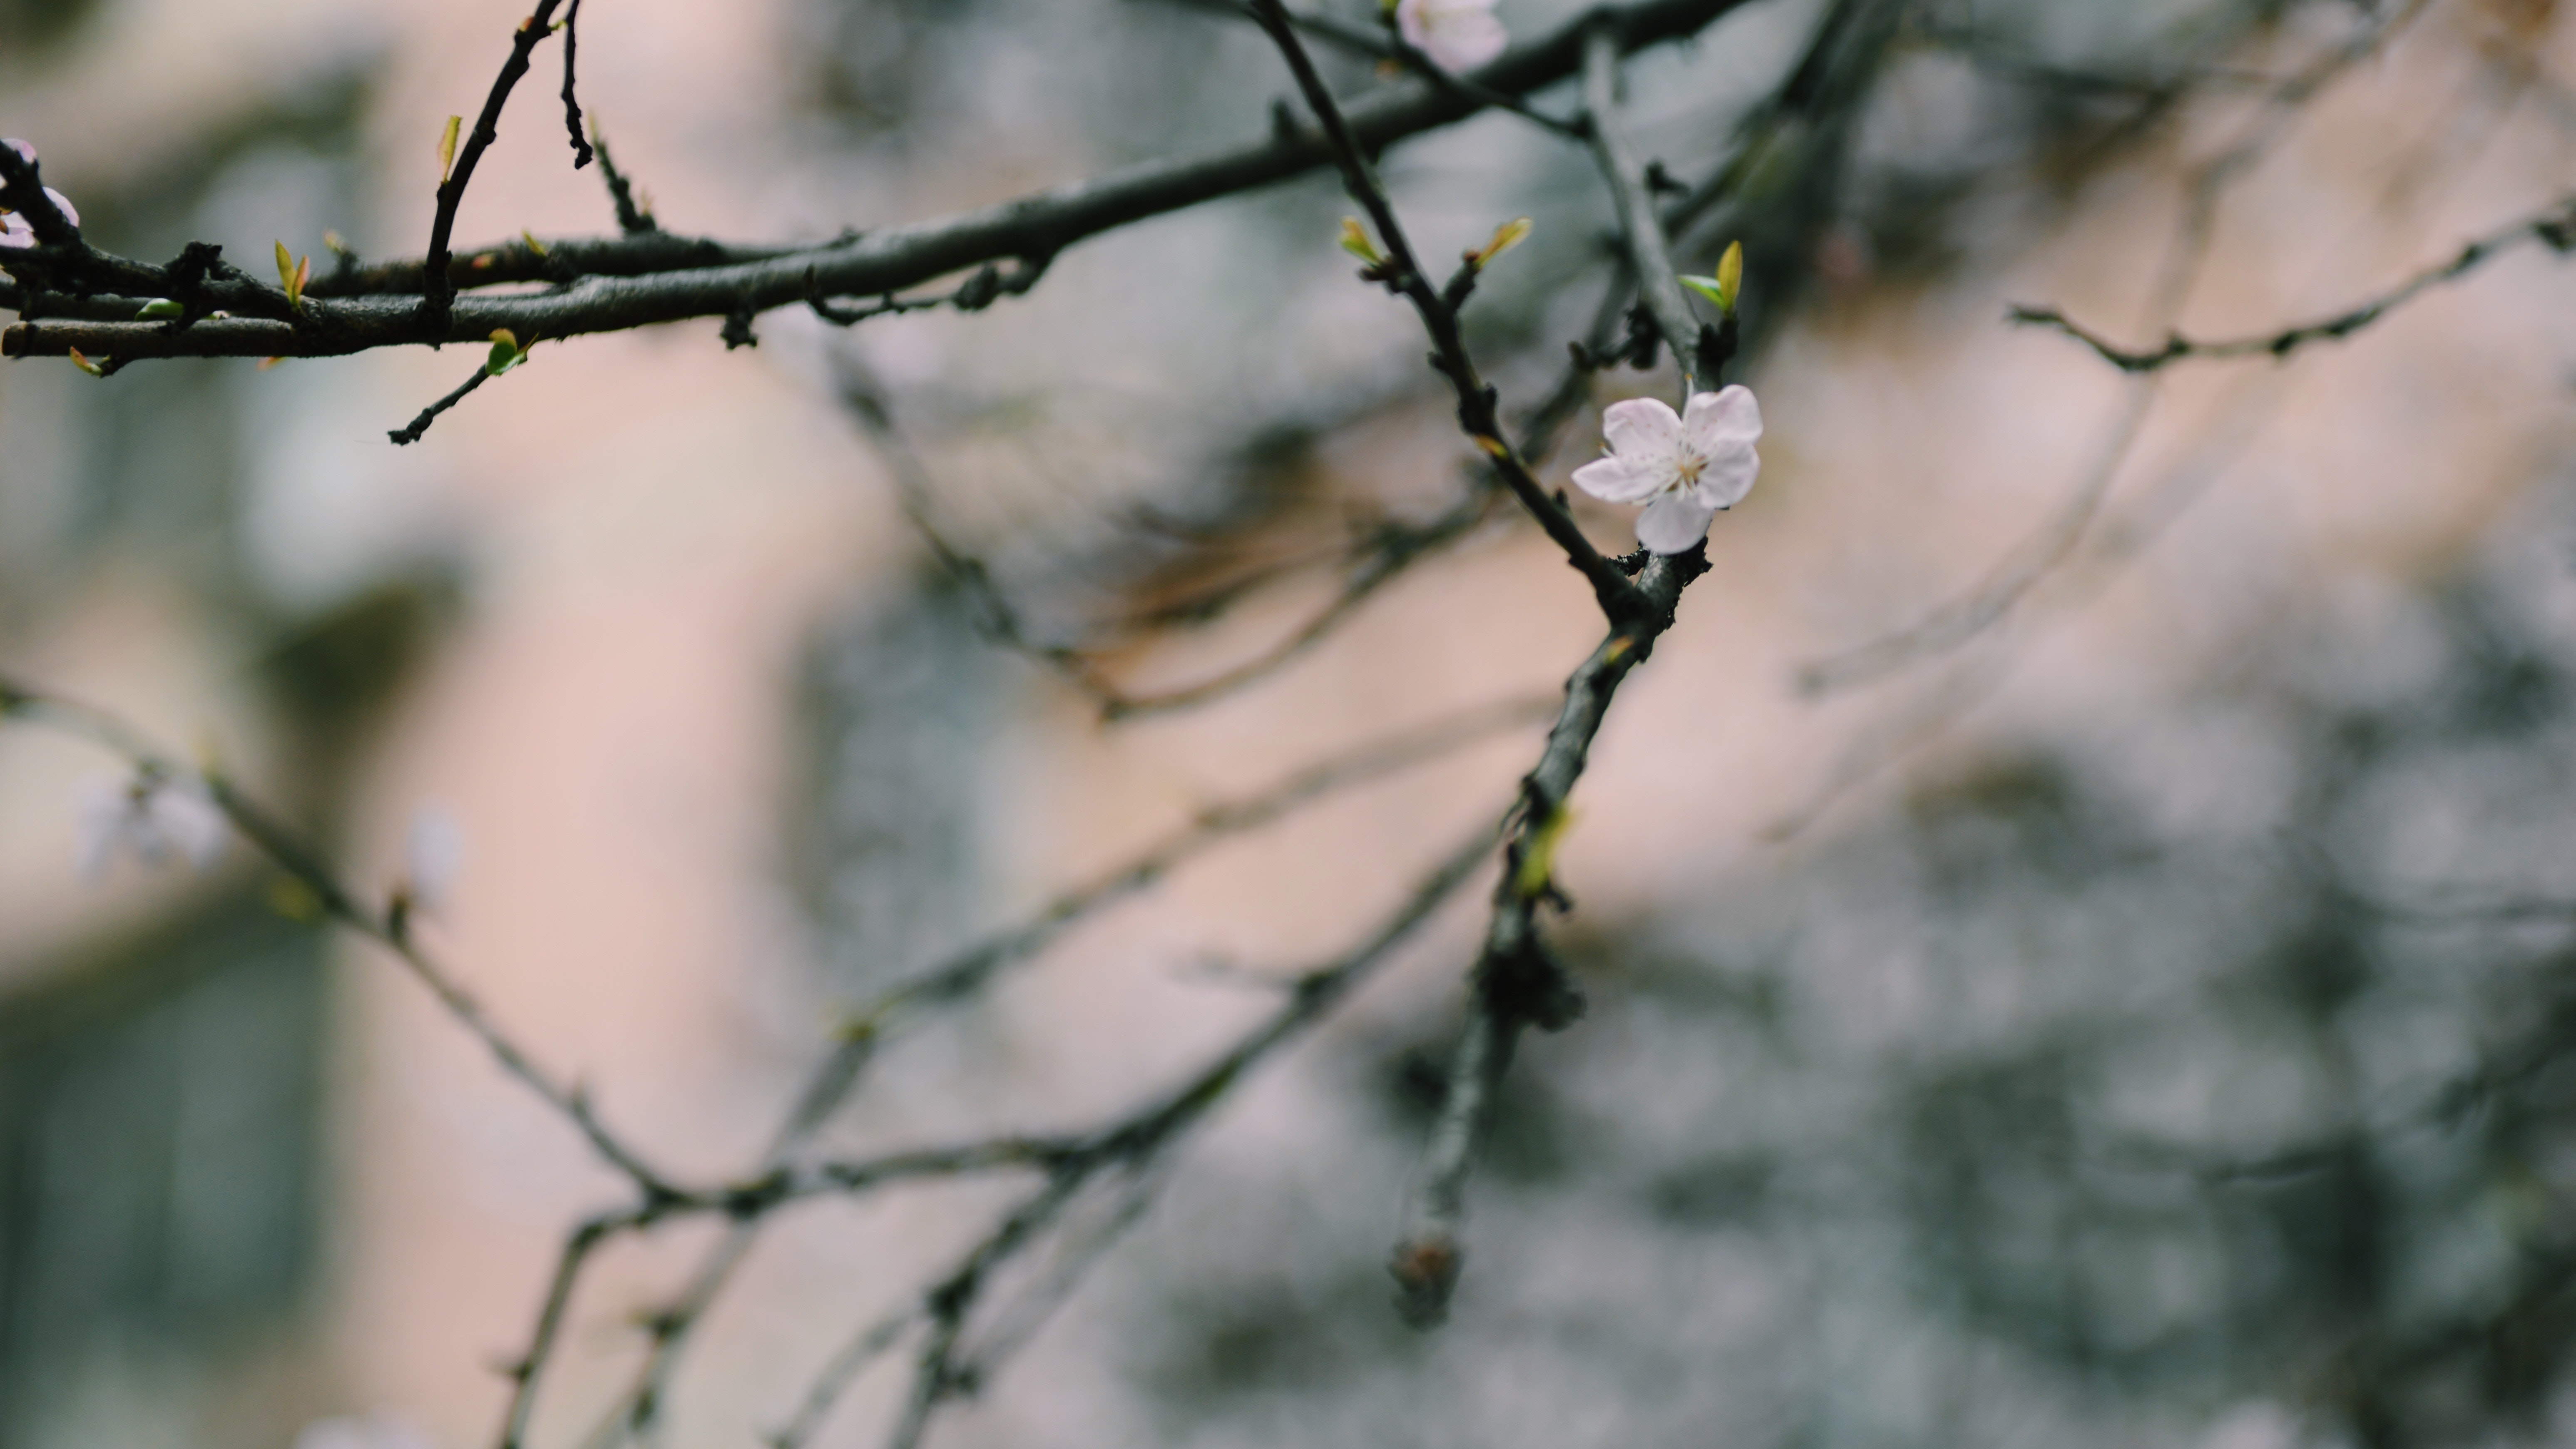
branch, twig, tree, spring, plant, freezing, leaf, plant stem, winter, snow